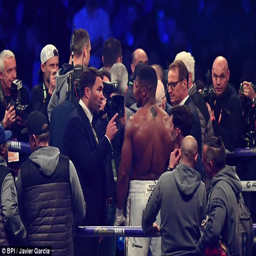
person speaks to religious leader in the ring after his victory on saturday night